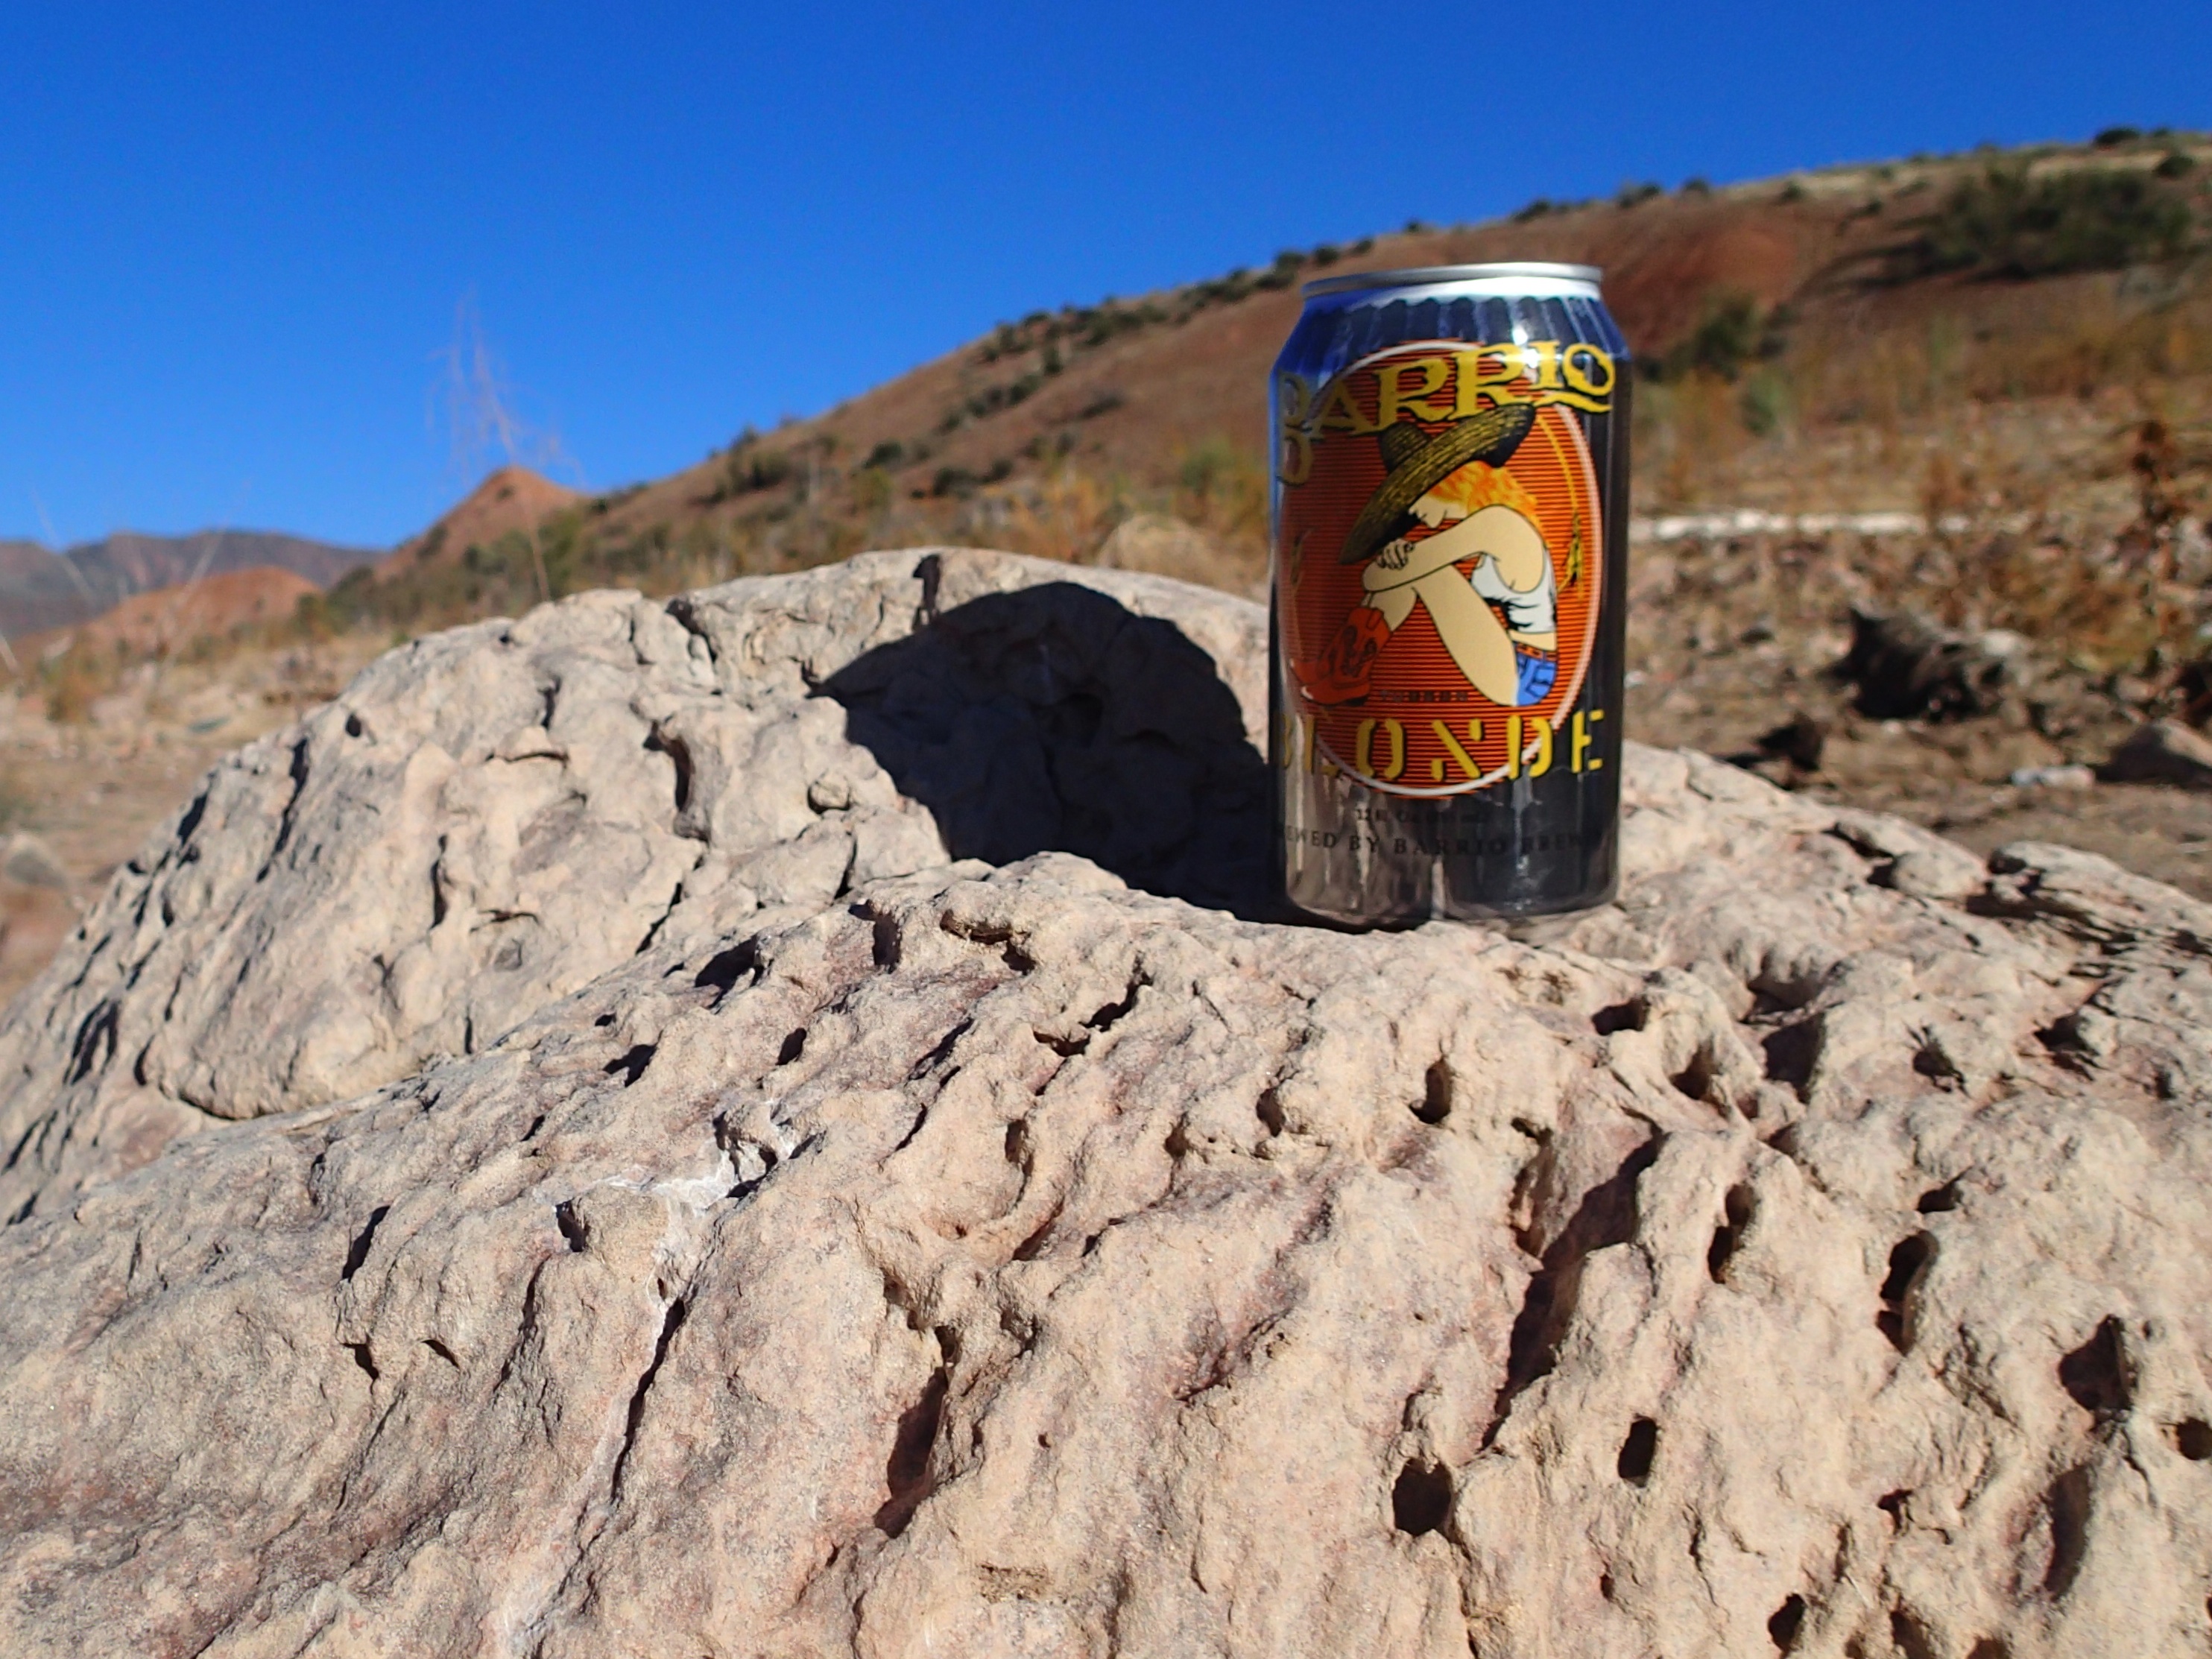
landscape, rock, mountain, cliff, soil, extreme sport, terrain, ridge, beer, geology, badlands, geological phenomenon